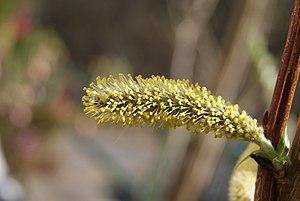
Salix udensis, le Saule de Sakhaline, est une espèce de saule originaire du nord-est de l'Asie, de l'est de la Sibérie, du nord-est de la Chine et du nord du Japon.